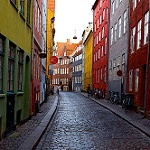
Scene: Outdoor